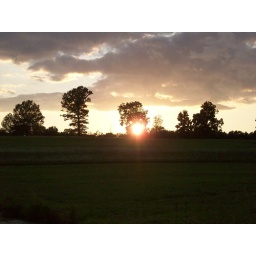
Sunset at the field near my house